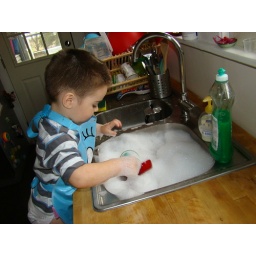
Happy boy playing in water